Nicolas Dhuicq

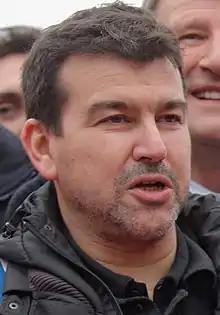
Dhuicq

Nicolas Dhuicq (born 29 November 1960 in Paris) is a French politician. He is the mayor of Brienne-le-Château and a former member of the National Assembly of France from 2007 to 2017. He represented Aube's 1st constituency as a member of "Les Républicains", formerly known as the Union for a Popular Movement.